Revenue stamps of the United States

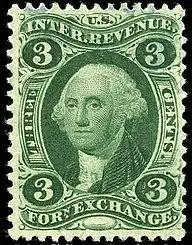
Foreign Exchange, 1862 issue

The first series of revenue stamps have two distinctive design types with each stamp designating the tax 'duty'. Designs for denominations 1-cent through 20-cents were simple, bearing a portrait of George Washington, while stamps with denominations 25-cents through 1-dollar are larger and have a more elaborate design and also designate the tax duty in a lower banner. Stamps with denominations of $1.30 were used to pay the tax duty for foreign exchange only, $1.50 for Inland exchange only while the stamps with denominations of $1.60 and $1.90 were for Foreign exchange only and oddly bear no duty designations in the stamp design. Denominations of 2-dollars through 10-dollars have tax duties designated in the lower circular banner surrounding Washington's portrait. Denominations of 15-dollars through 50-dollars have tax duties designated in the right side of the circular banner surrounding the portrait. The design used for the denomination is unique and is not used for any other denomination.